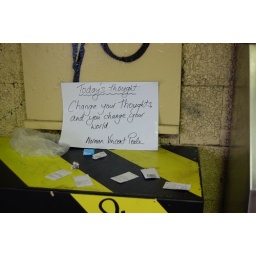
sign up in Balaclava train station